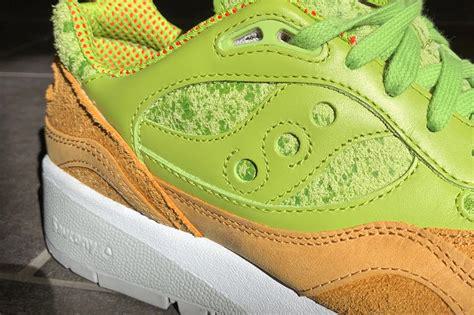
Brand: Saucony
Model: Shadow 6000